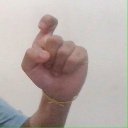
अक्षर: इ